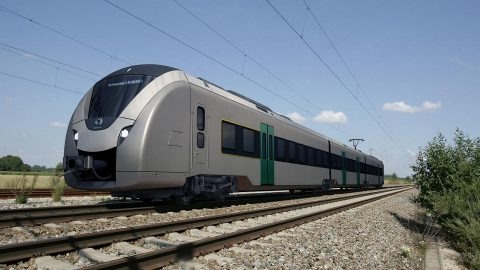
Vehicle type: Trains